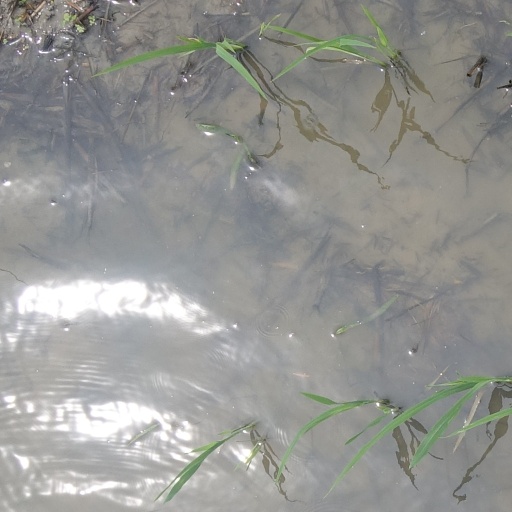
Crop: rice